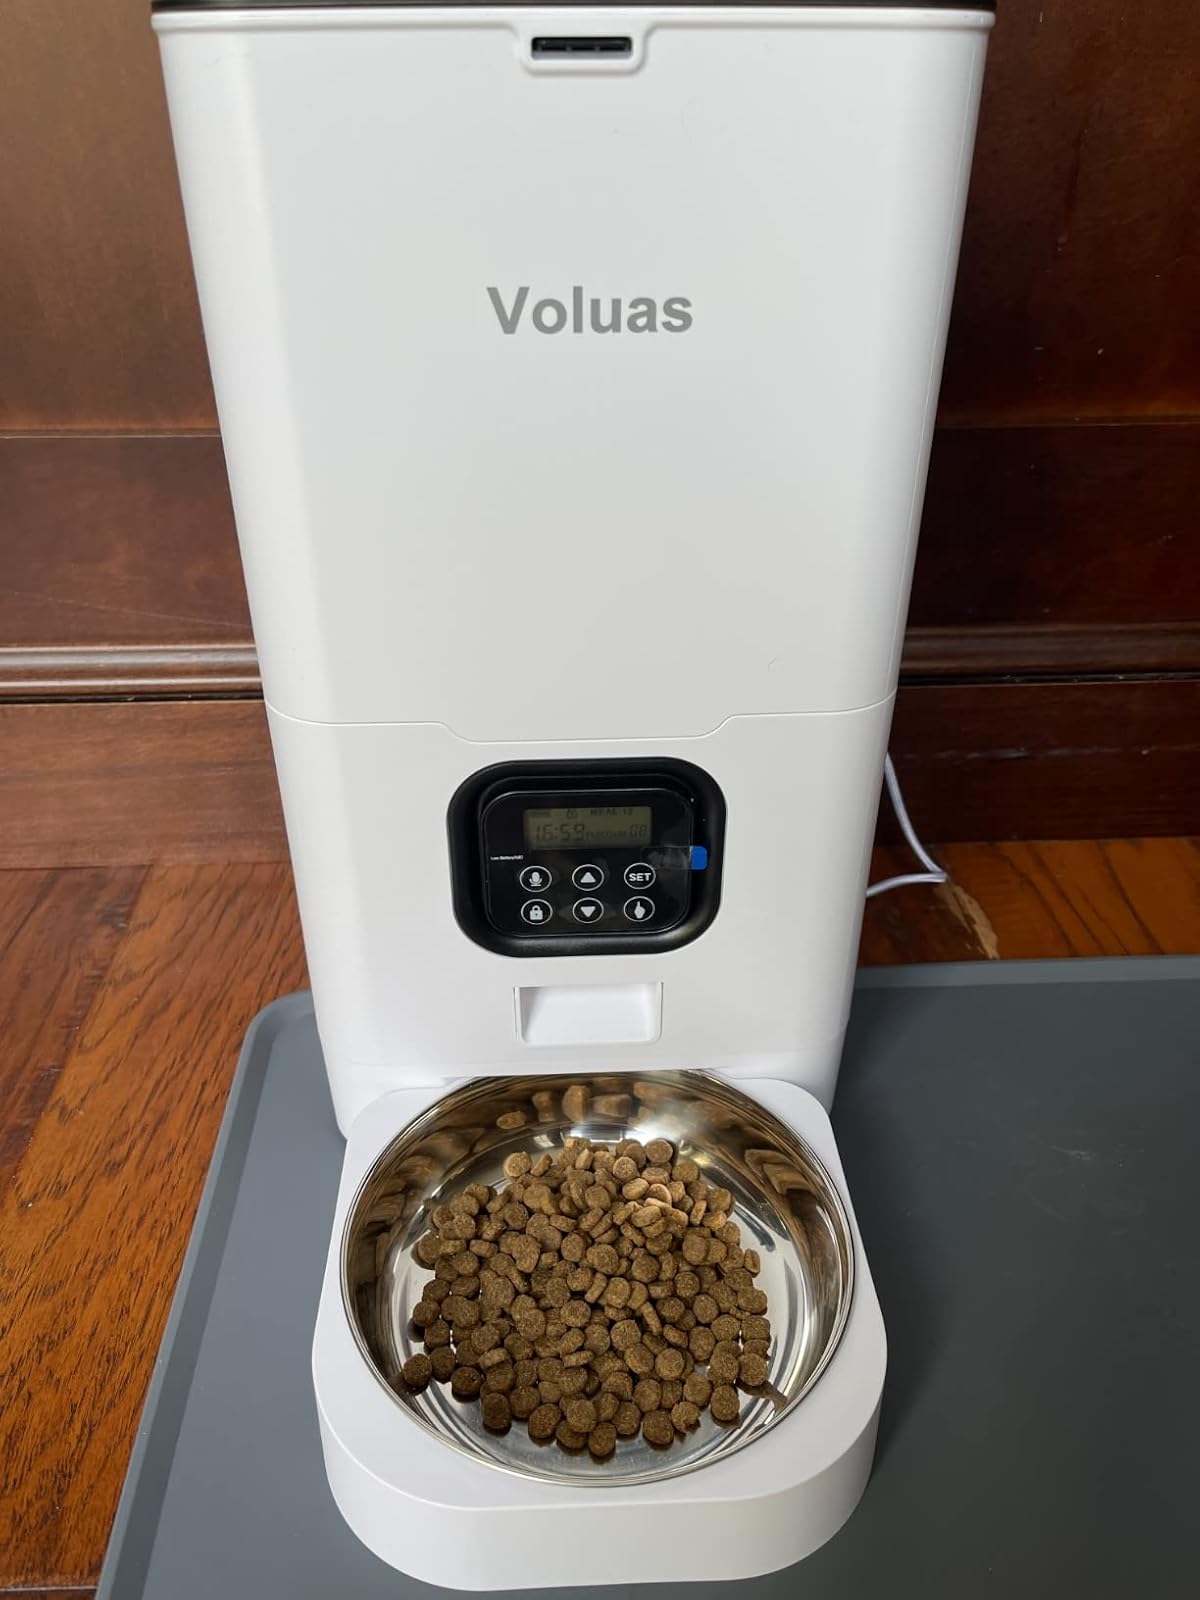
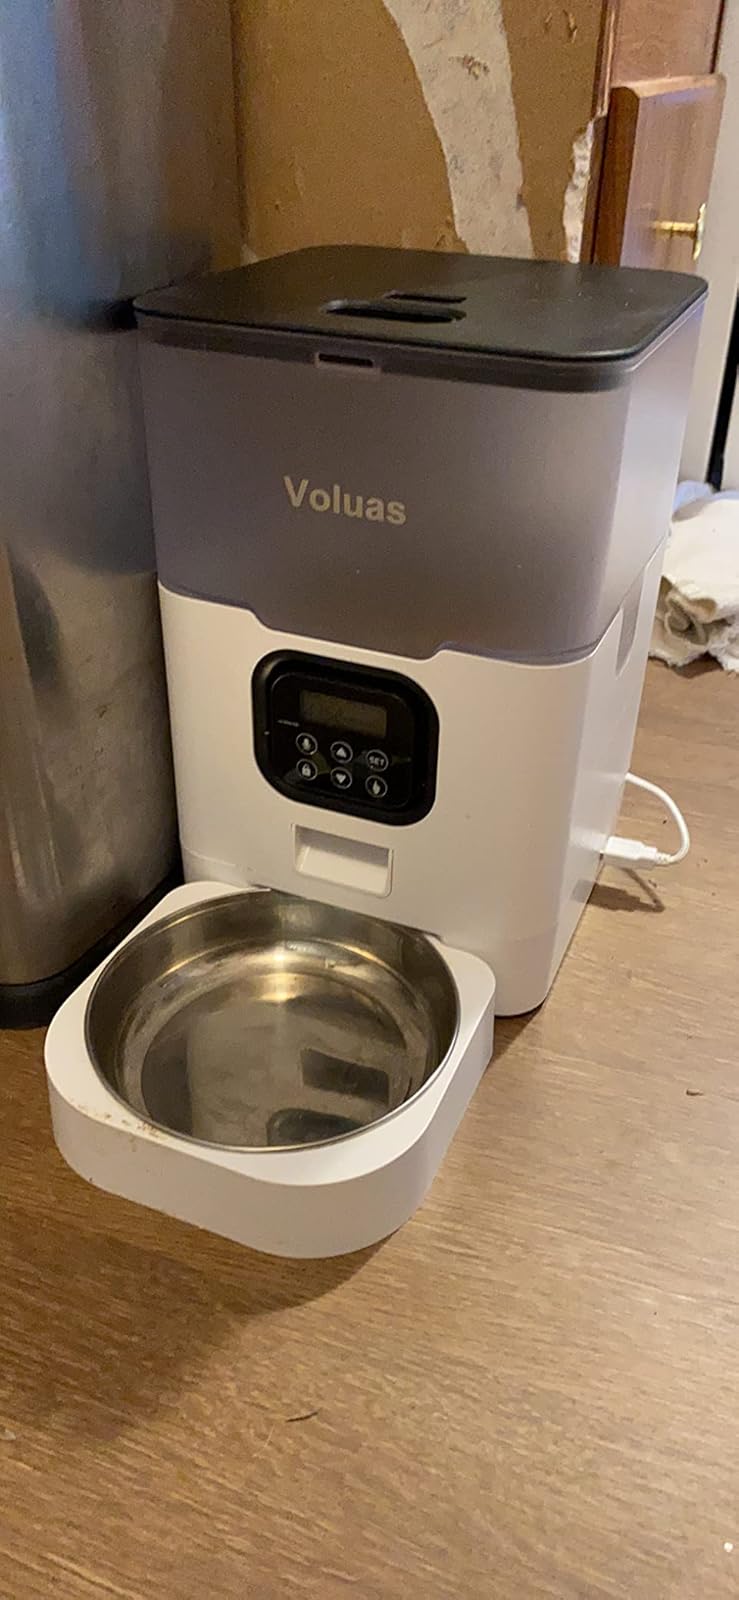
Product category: items_feeder
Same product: no